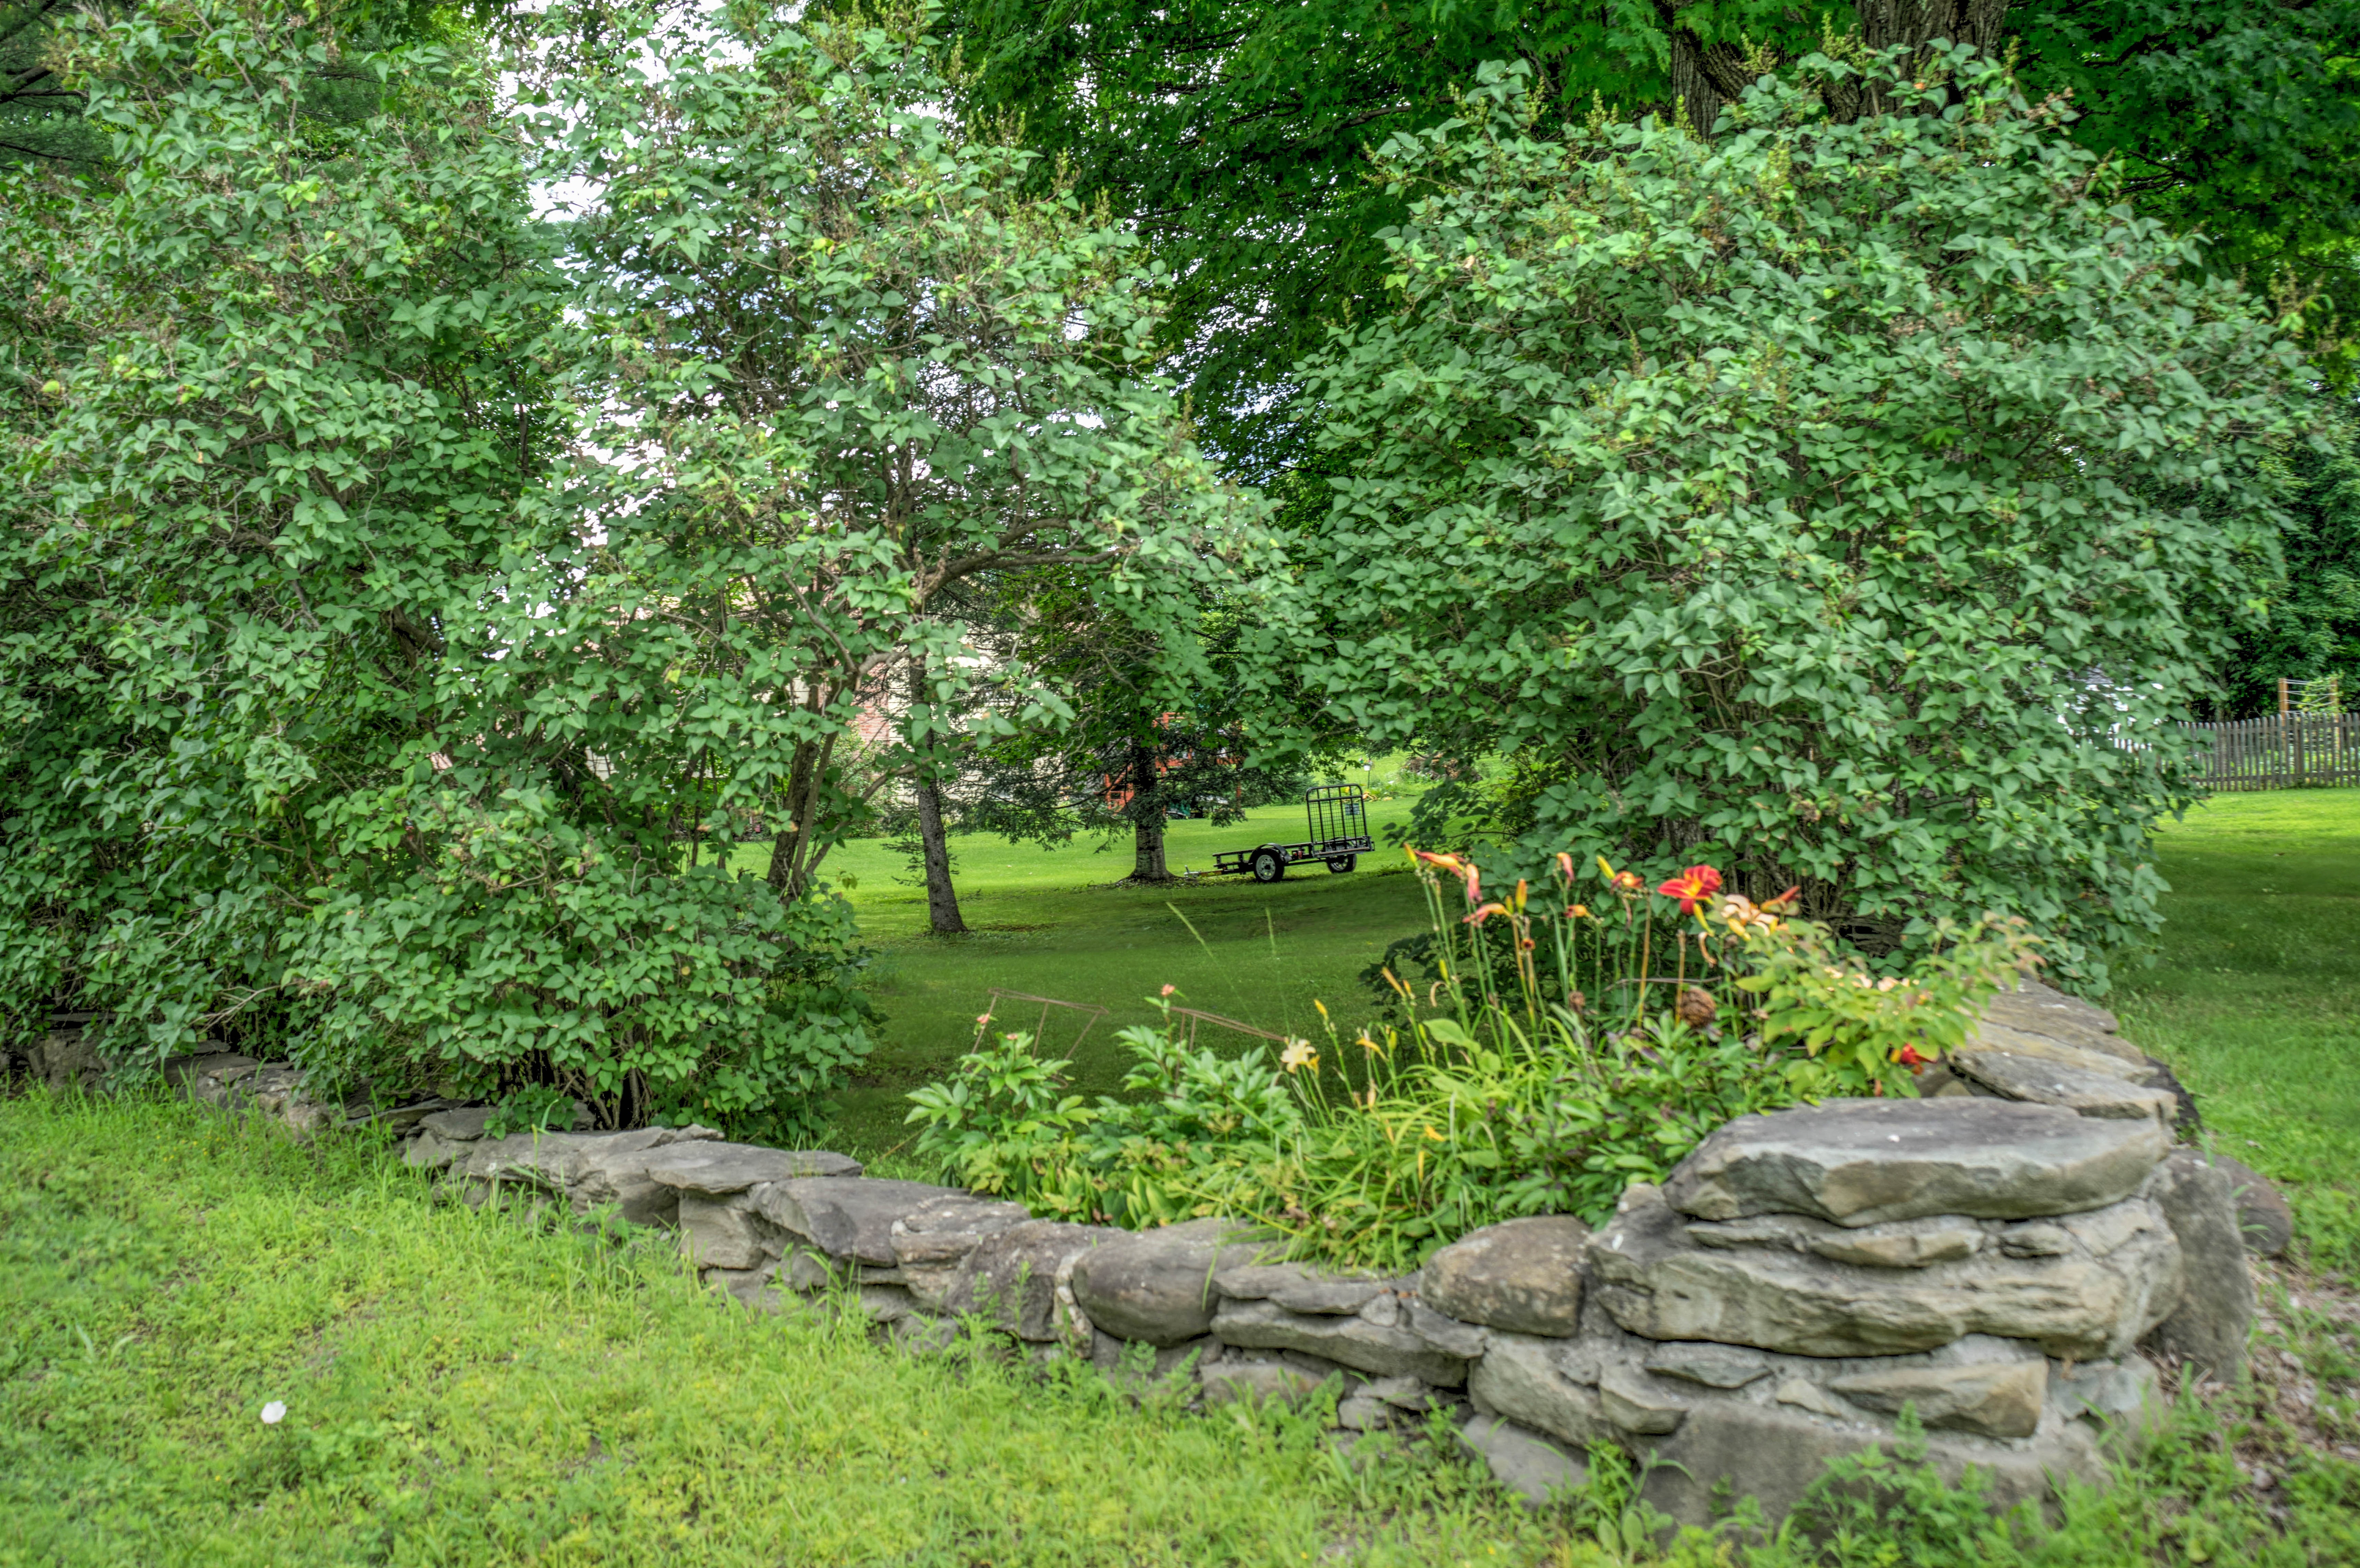
tree, nature, outdoor, rock, lawn, flower, summer, pond, green, scenic, peaceful, scenery, backyard, botany, colorful, garden, rock garden, flowers, shrub, scene, botanical garden, woodland, yard, vermont, landscape architect